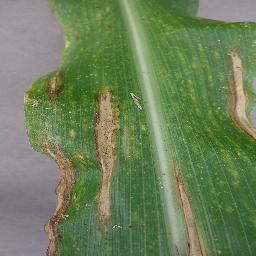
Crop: corn
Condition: (maize)_northern_blight